Grindhouse (film)

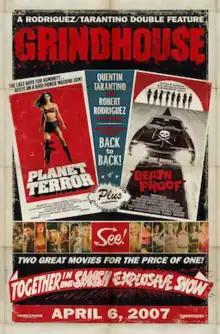
Theatrical release poster

Grindhouse is a 2007 American double bill. It consists of two films, "Planet Terror", a horror comedy written and directed by Robert Rodriguez, about a group of survivors who battle zombie-like creatures, and "Death Proof", a slasher film written and directed by Quentin Tarantino, about a murderous stuntman who kills young women with modified vehicles. The former stars Rose McGowan, Freddy Rodriguez, Michael Biehn, Jeff Fahey, Josh Brolin, and Marley Shelton; the latter stars Kurt Russell, Rosario Dawson, Vanessa Ferlito, Jordan Ladd, Sydney Tamiia Poitier, Tracie Thoms, Mary Elizabeth Winstead, and Zoë Bell. "Grindhouse" pays homage to exploitation films of the 1970s, with its title deriving from the now-defunct theaters that would show such films. As part of its theatrical presentation, "Grindhouse" also features fictitious exploitation trailers directed by Rodriguez, Rob Zombie, Edgar Wright, Eli Roth, and Jason Eisener.